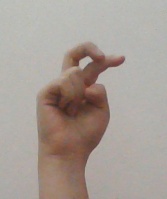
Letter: zay